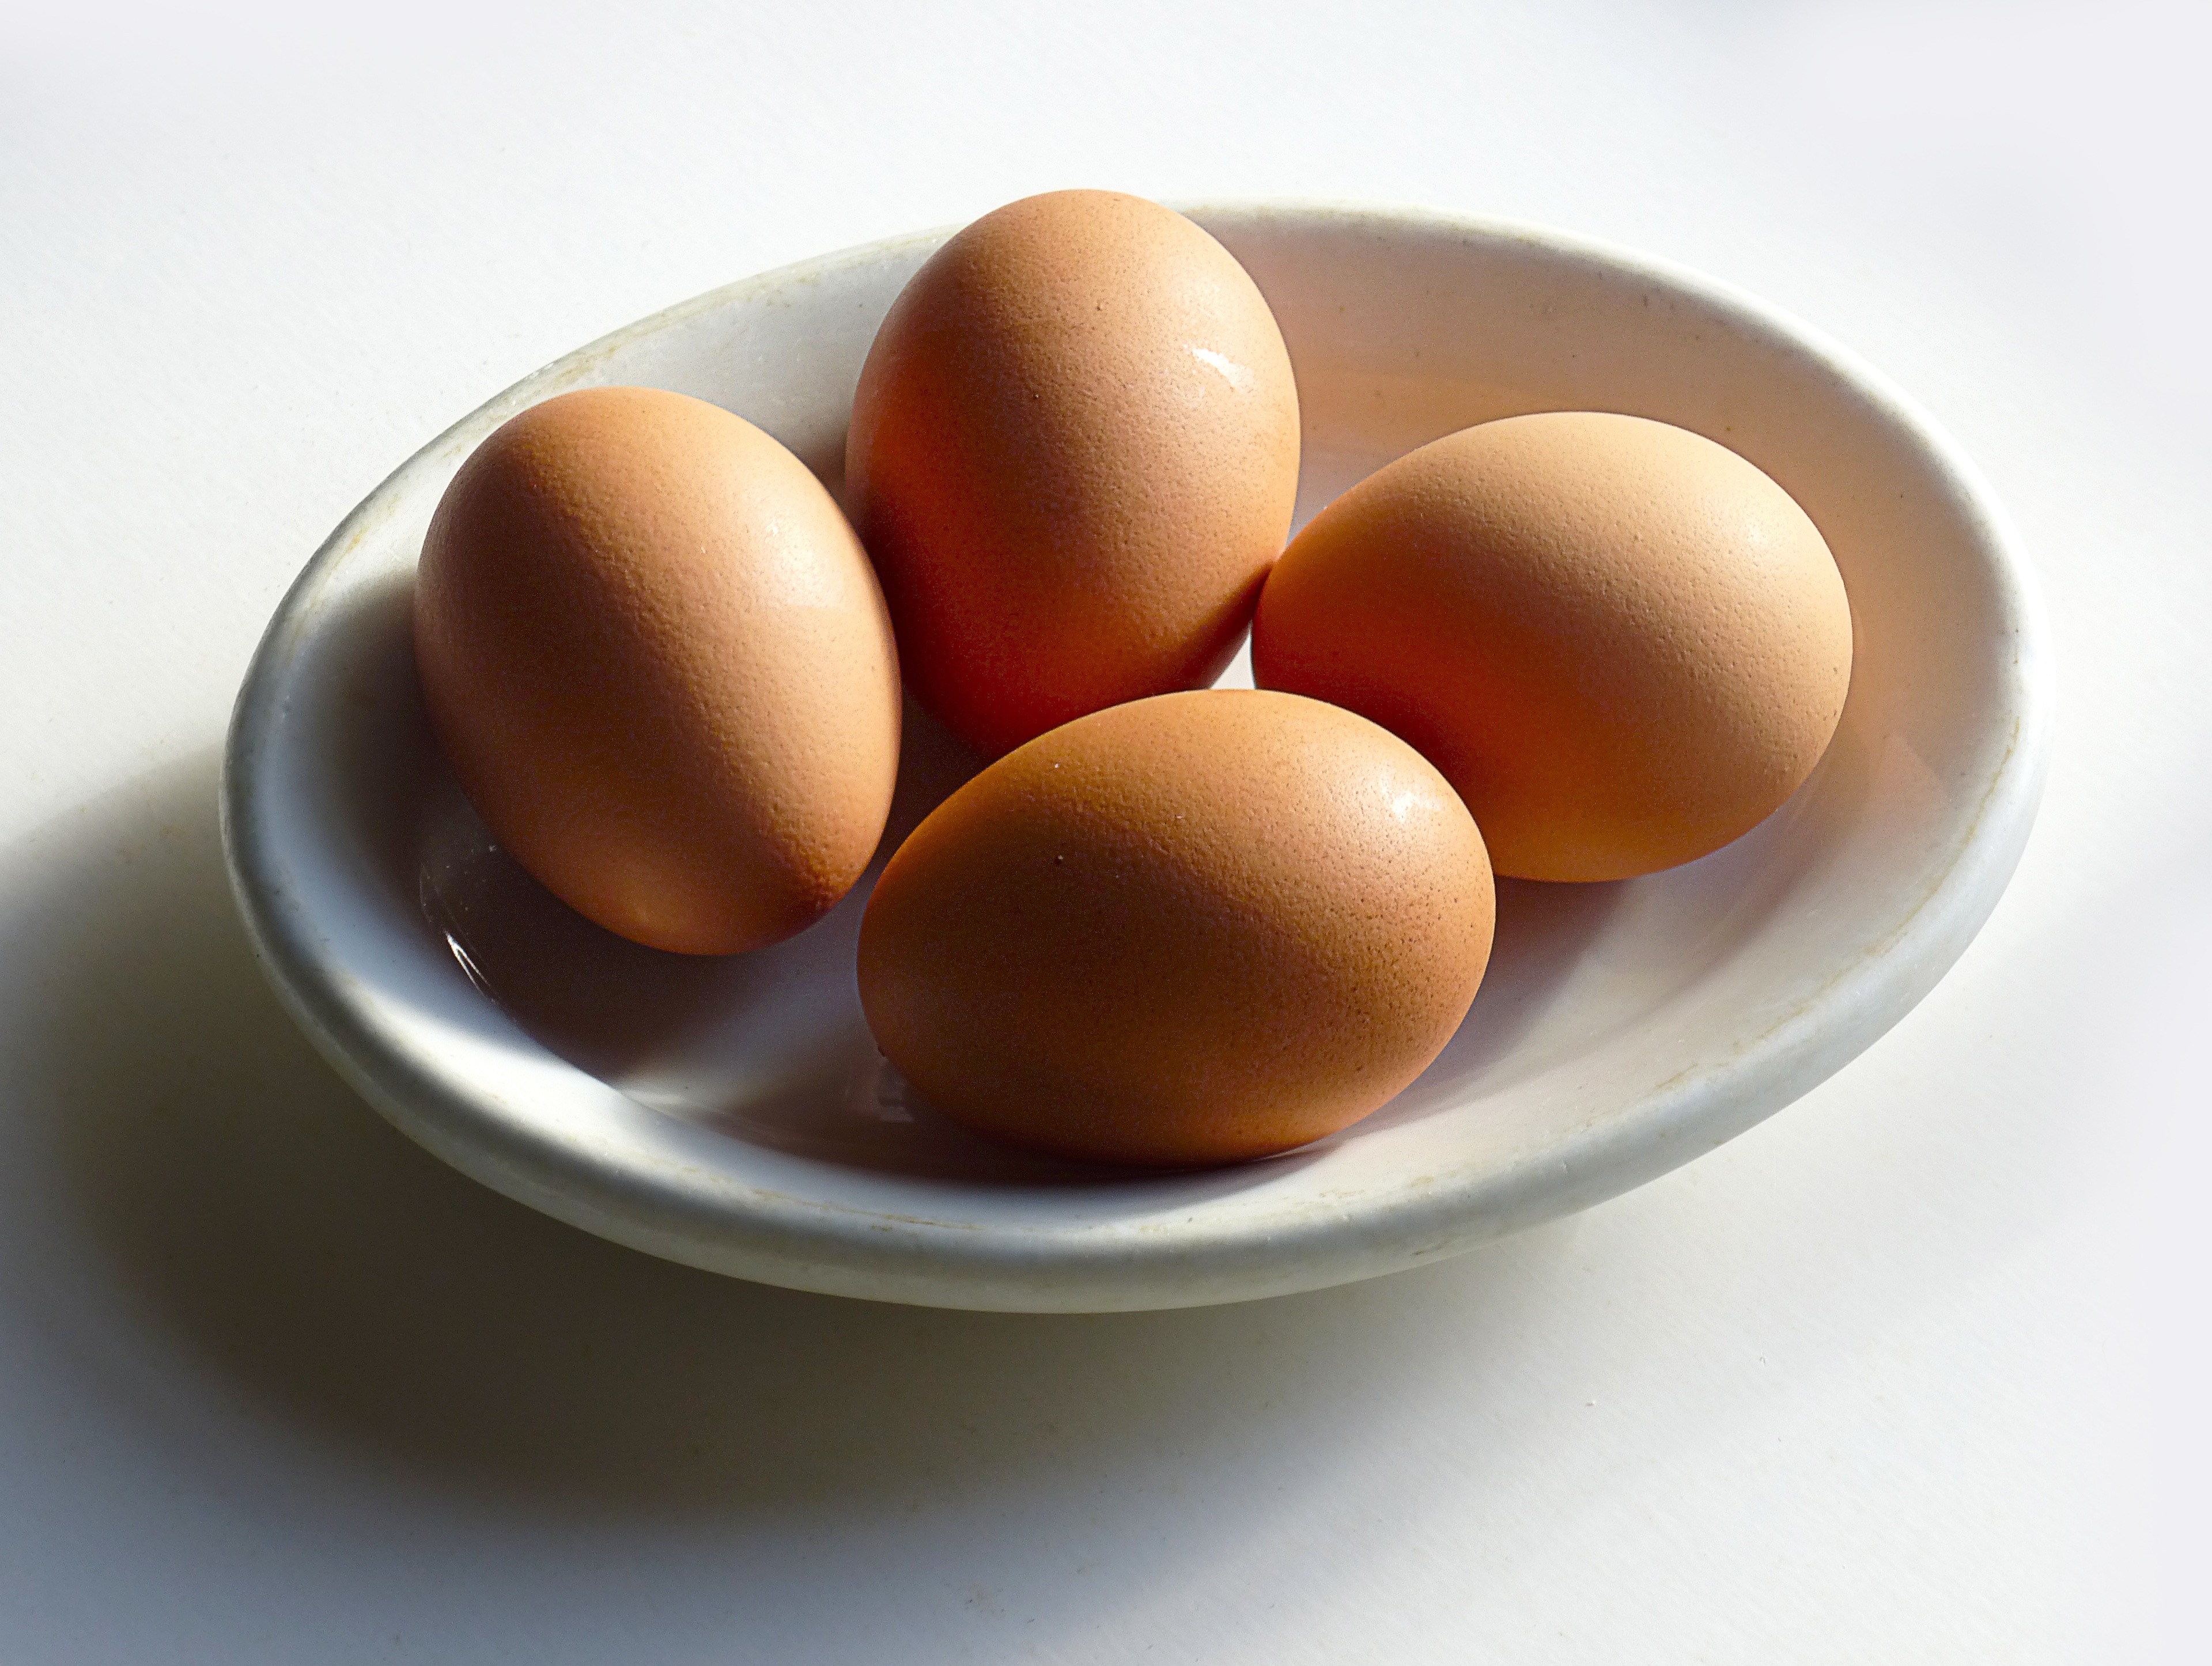
table, board, white, warm, meal, food, pepper, cooking, produce, fresh, kitchen, salt, yellow, breakfast, gourmet, healthy, snack, eat, lunch, cuisine, delicious, chicken, pan, egg, yolk, cook, product, fried, cooked, nutrition, dinner, hot, tasty, side, diet, crispy, gastronomy, traditional, appetizer, frying, protein, omelet, fryer, cholesterol, salmonella, animal source foods